Evenki people

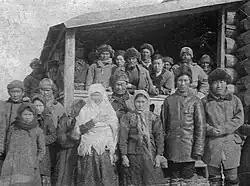
An Evenki family in the early 1900s

The Evenki, also known as the Evenks and formerly as the Tungus, are a Tungusic people of North Asia. In Russia, the Evenki are recognised as one of the indigenous peoples of the Russian North, with a population of 38,396 (2010 census). In China, the Evenki form one of the 56 ethnic groups officially recognised by the People's Republic of China, with a population of 30,875 (2010 census). There are 537 Evenki in Mongolia (2015 census), called "Khamnigan" in the Mongolian language.